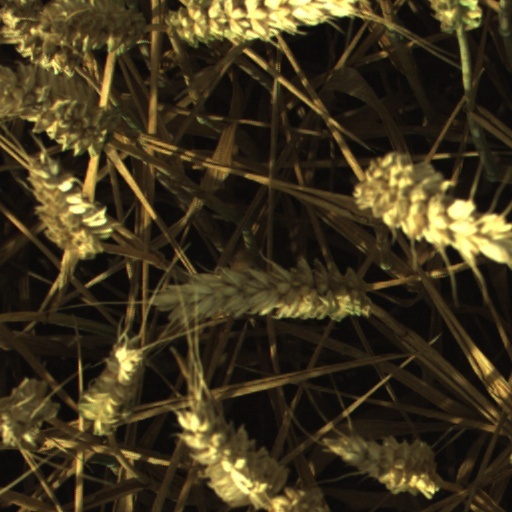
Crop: wheat